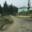
Label: road